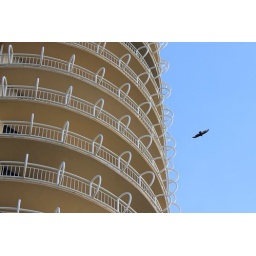
This bird was actually flying well above the top of the building... it was HUGE.